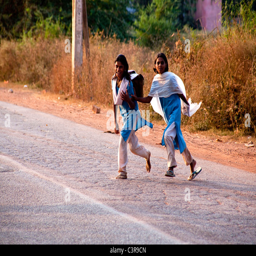
young female school students running and crossing the street , girls on the road